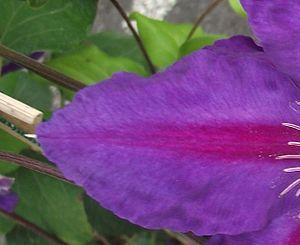
La clématite patens 'Evithree', est un cultivar de clématite obtenu en 1990 par Raymond Evison en Angleterre. Elle porte le nom commercial de clématite patens Anna Louise 'Evithree'.